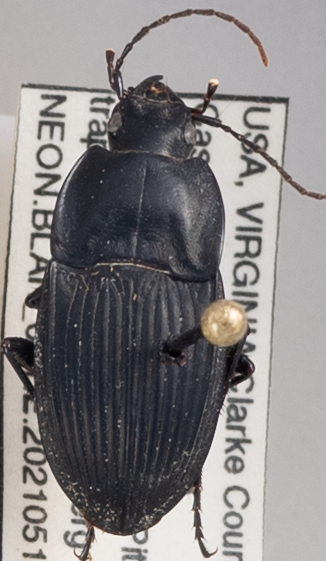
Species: Dicaelus furvus furvus
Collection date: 2021-05-18
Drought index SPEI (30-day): -0.998
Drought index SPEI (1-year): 0.198
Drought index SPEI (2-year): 0.128